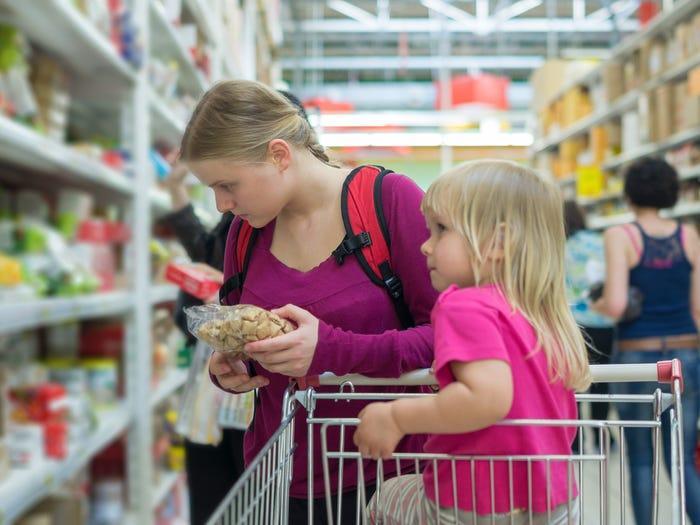
có một bé gái mặc áo hồng đang ngồi ở trên chiếc xe đẩy